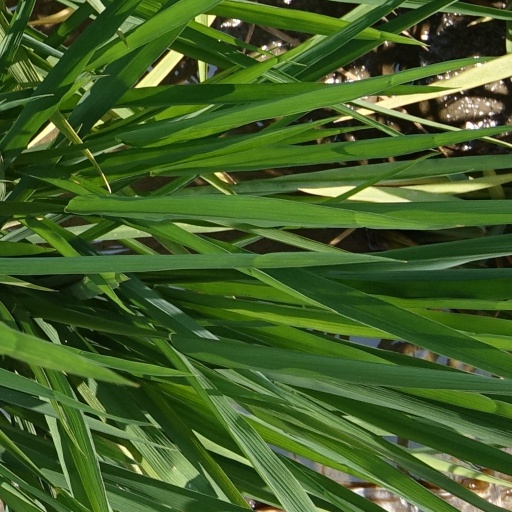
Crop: rice